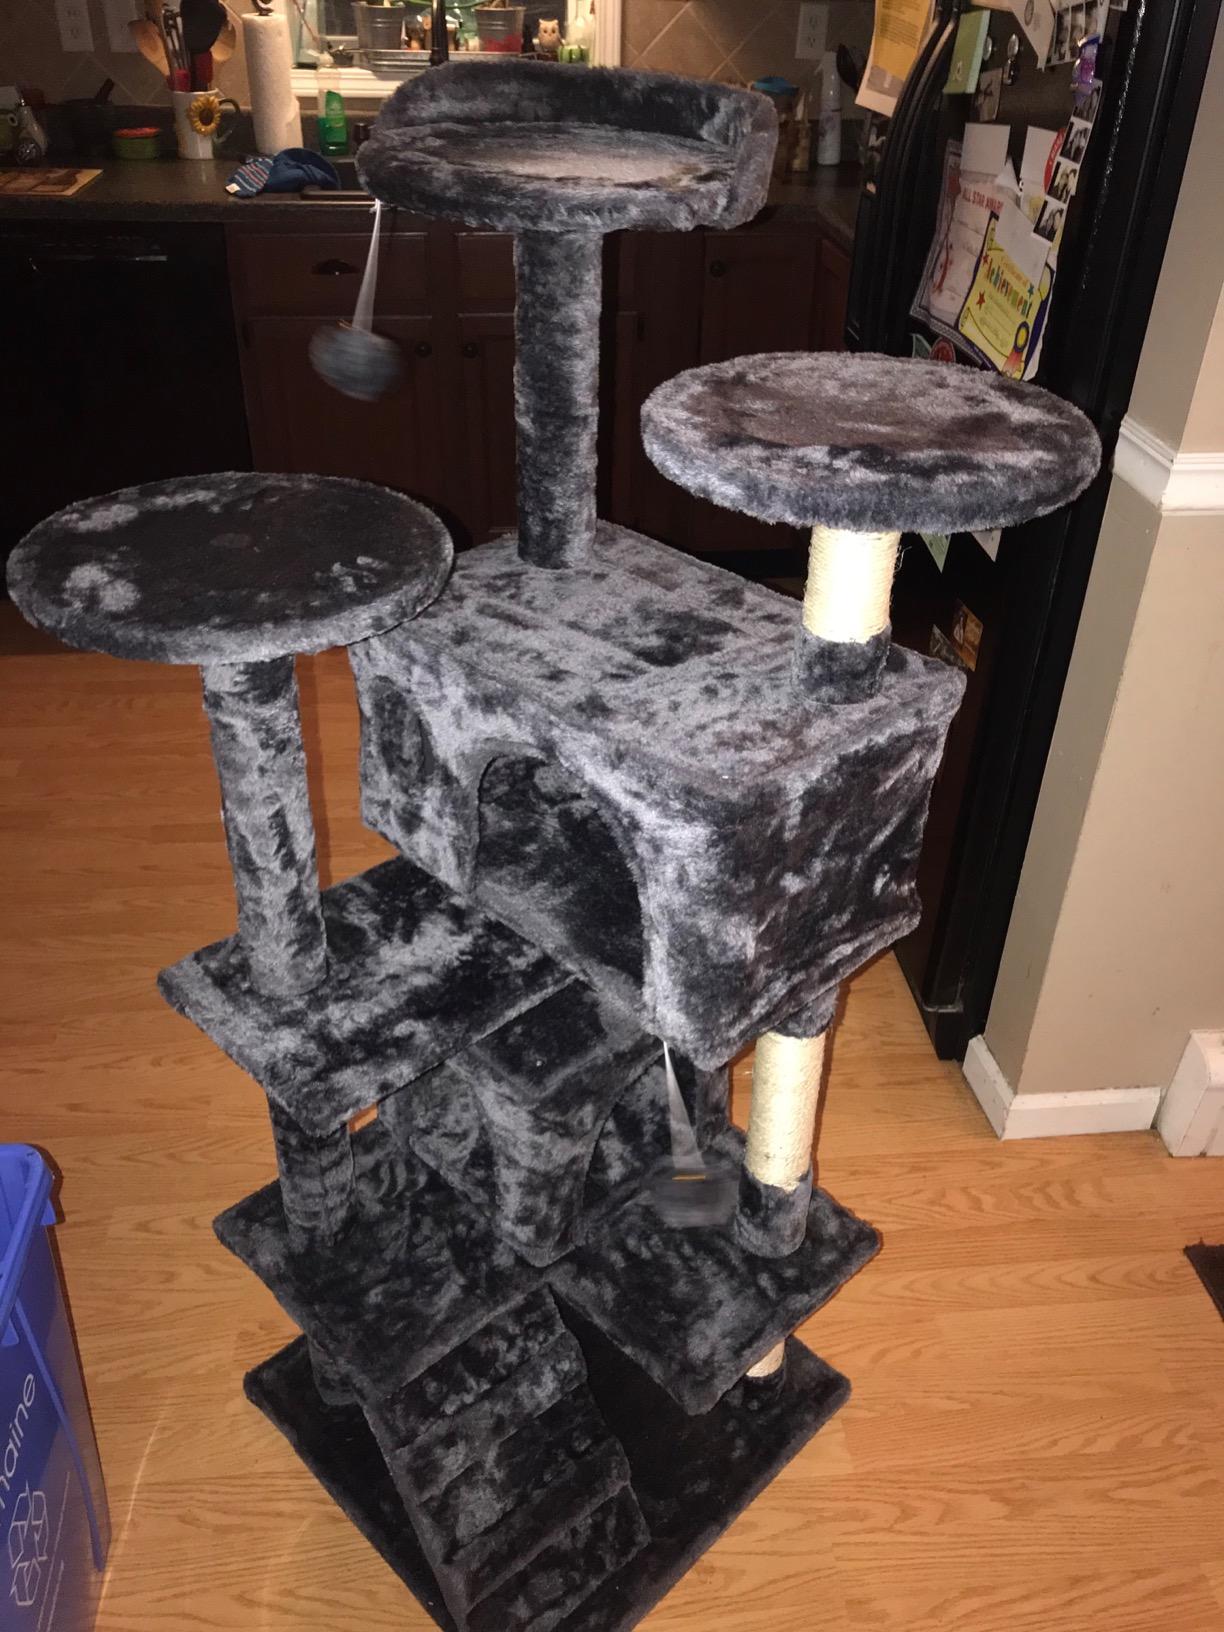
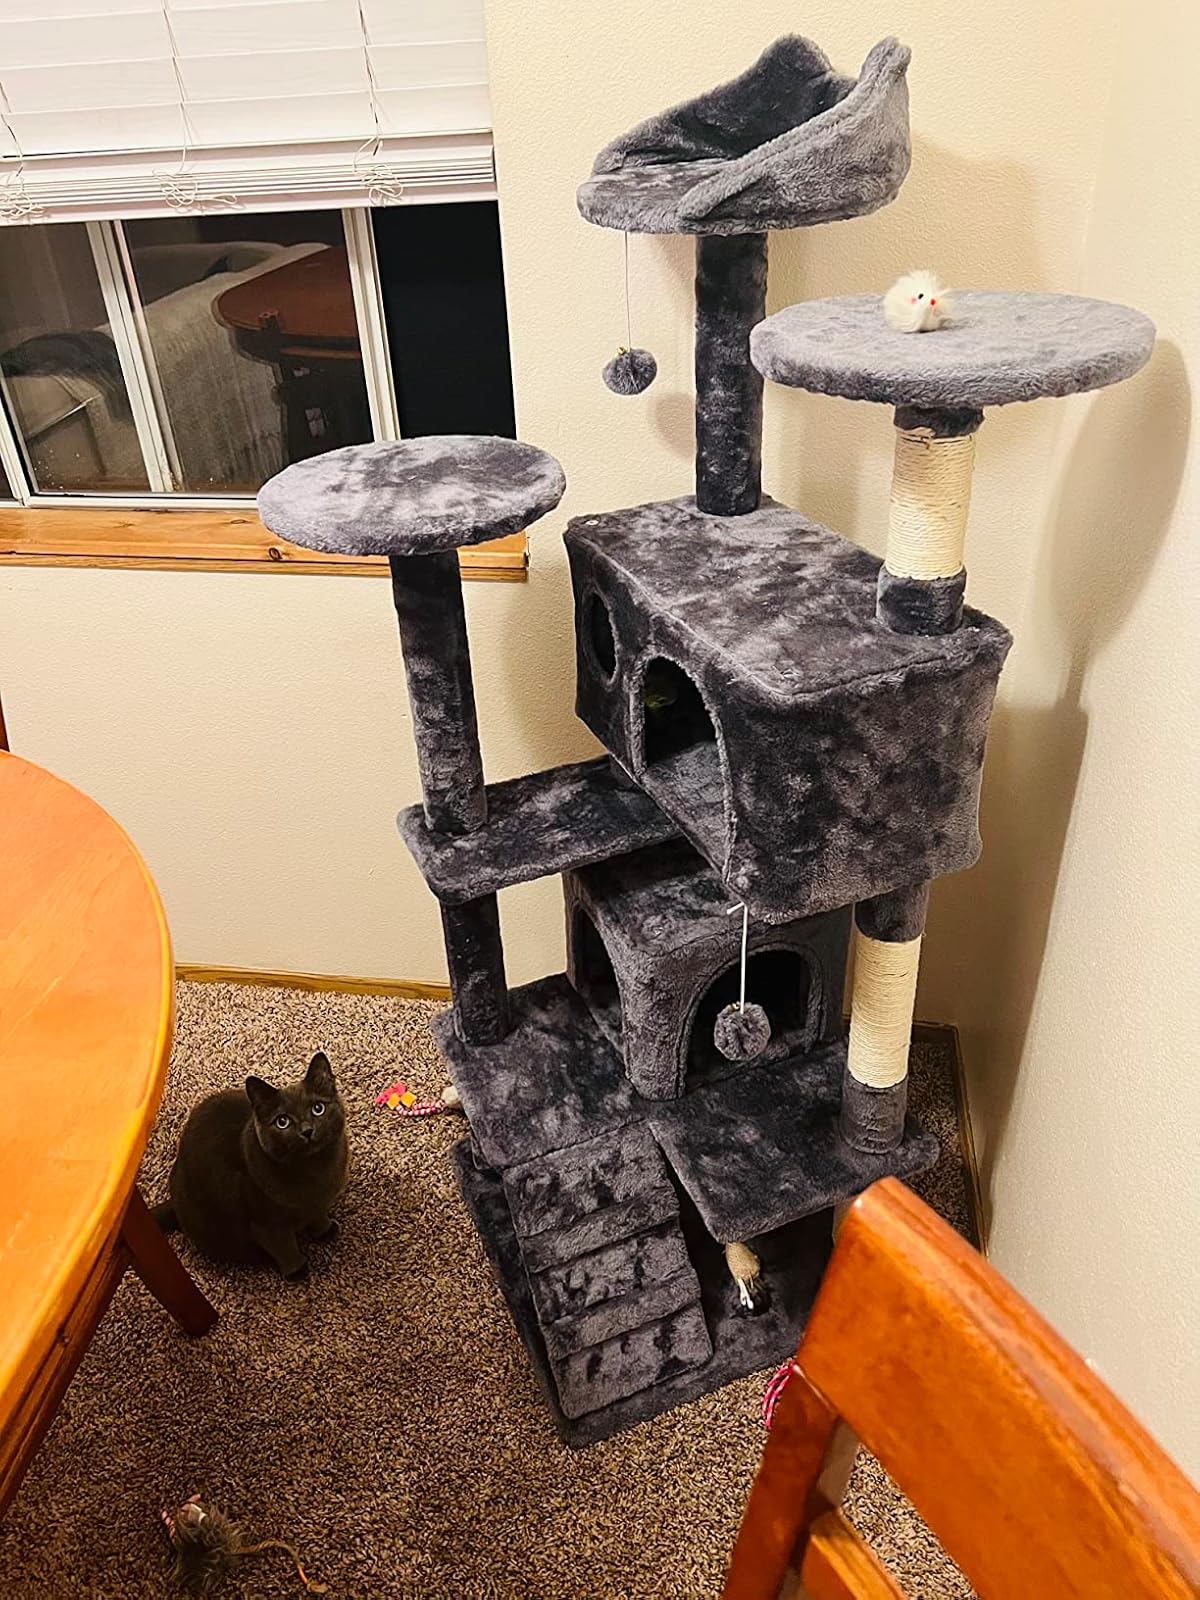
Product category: items_cat tree
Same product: yes